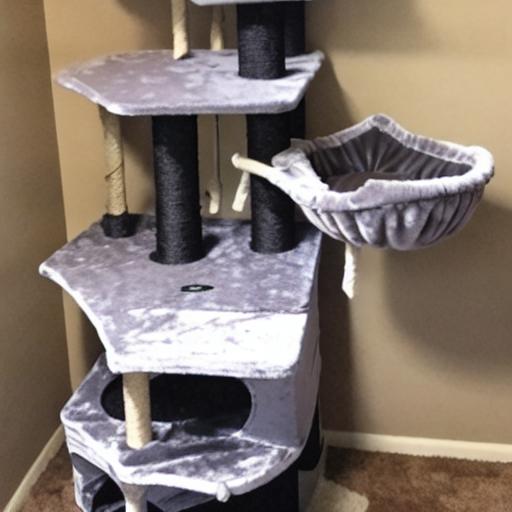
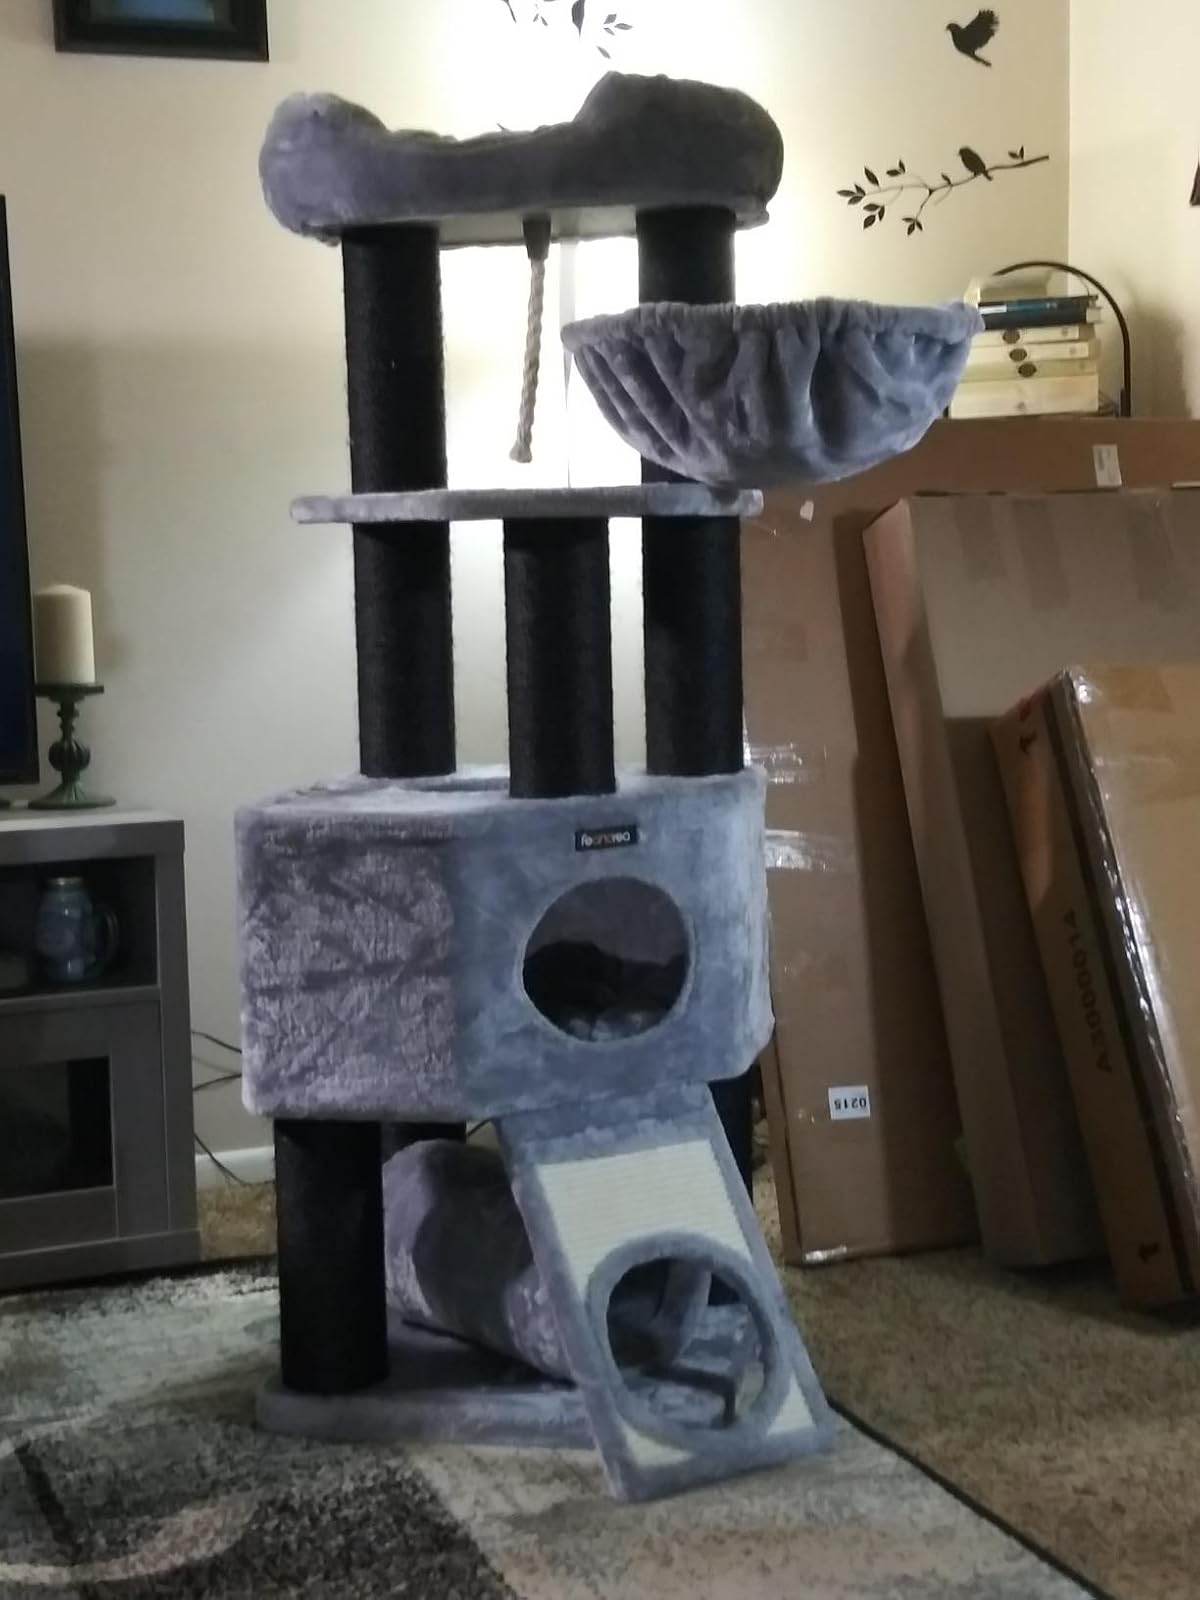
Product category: items_cat tree
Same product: no